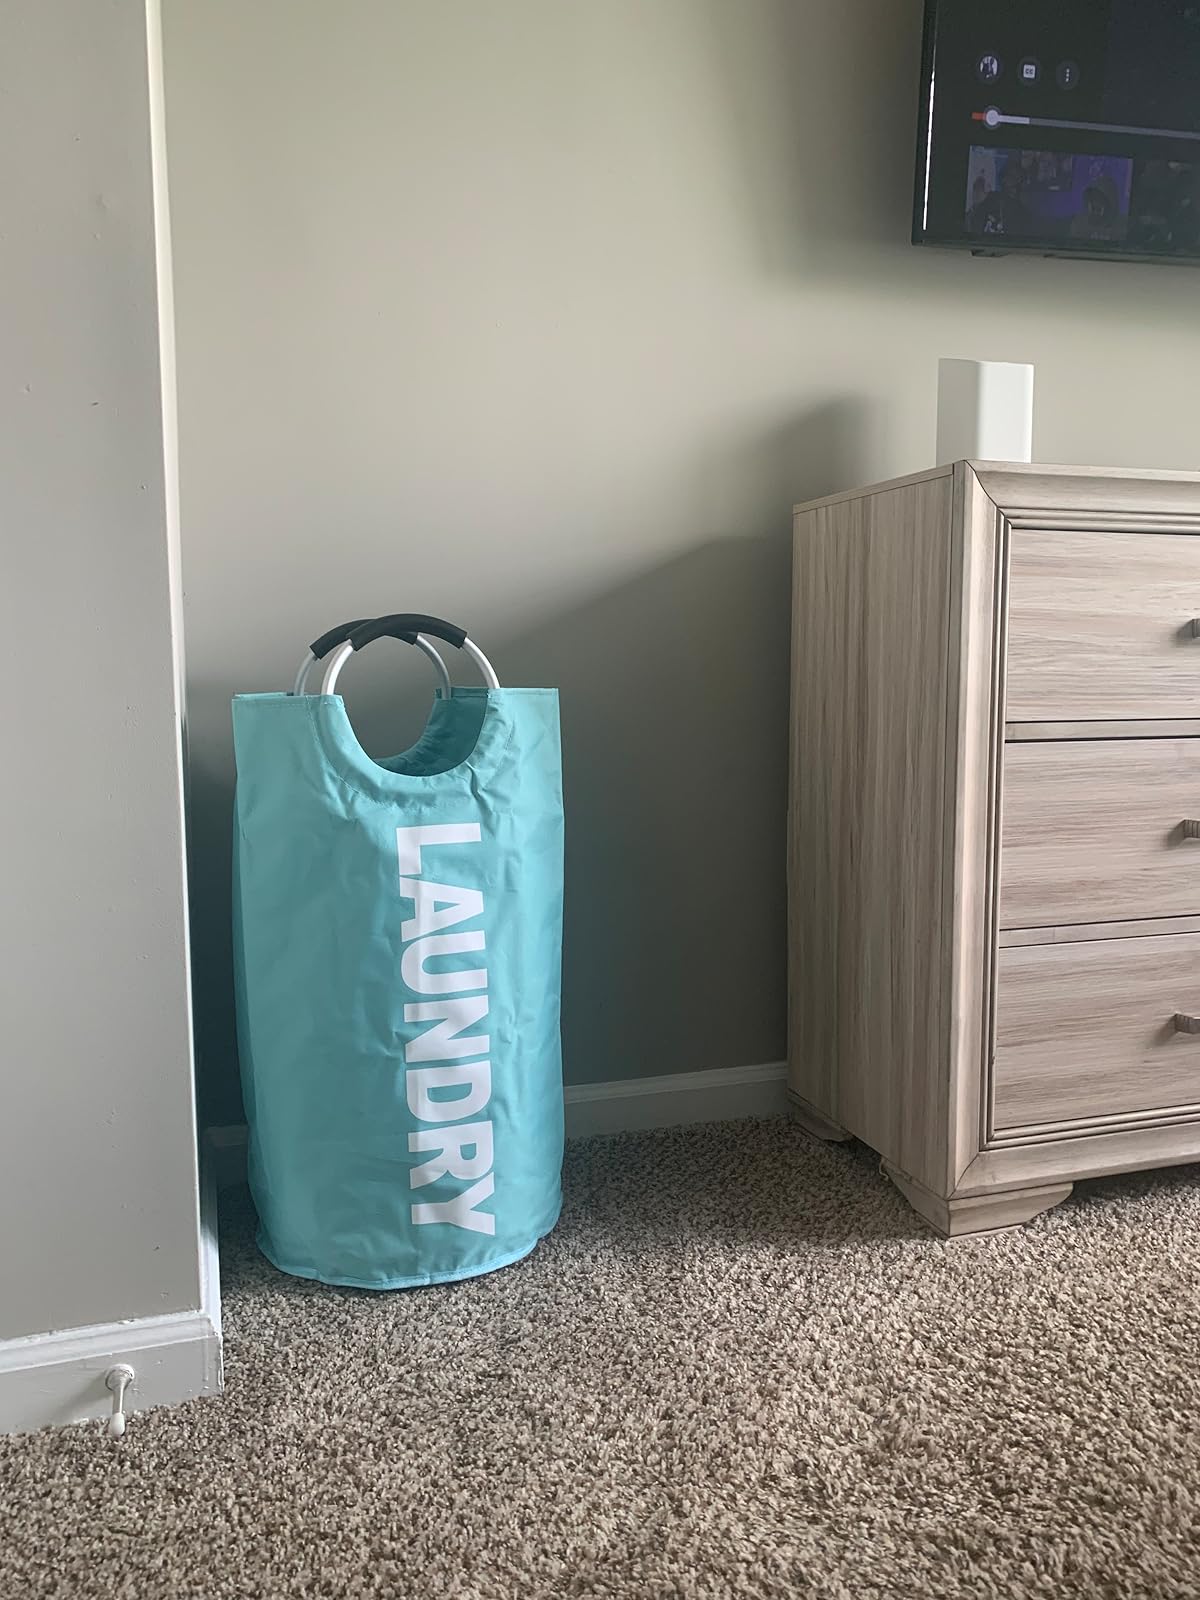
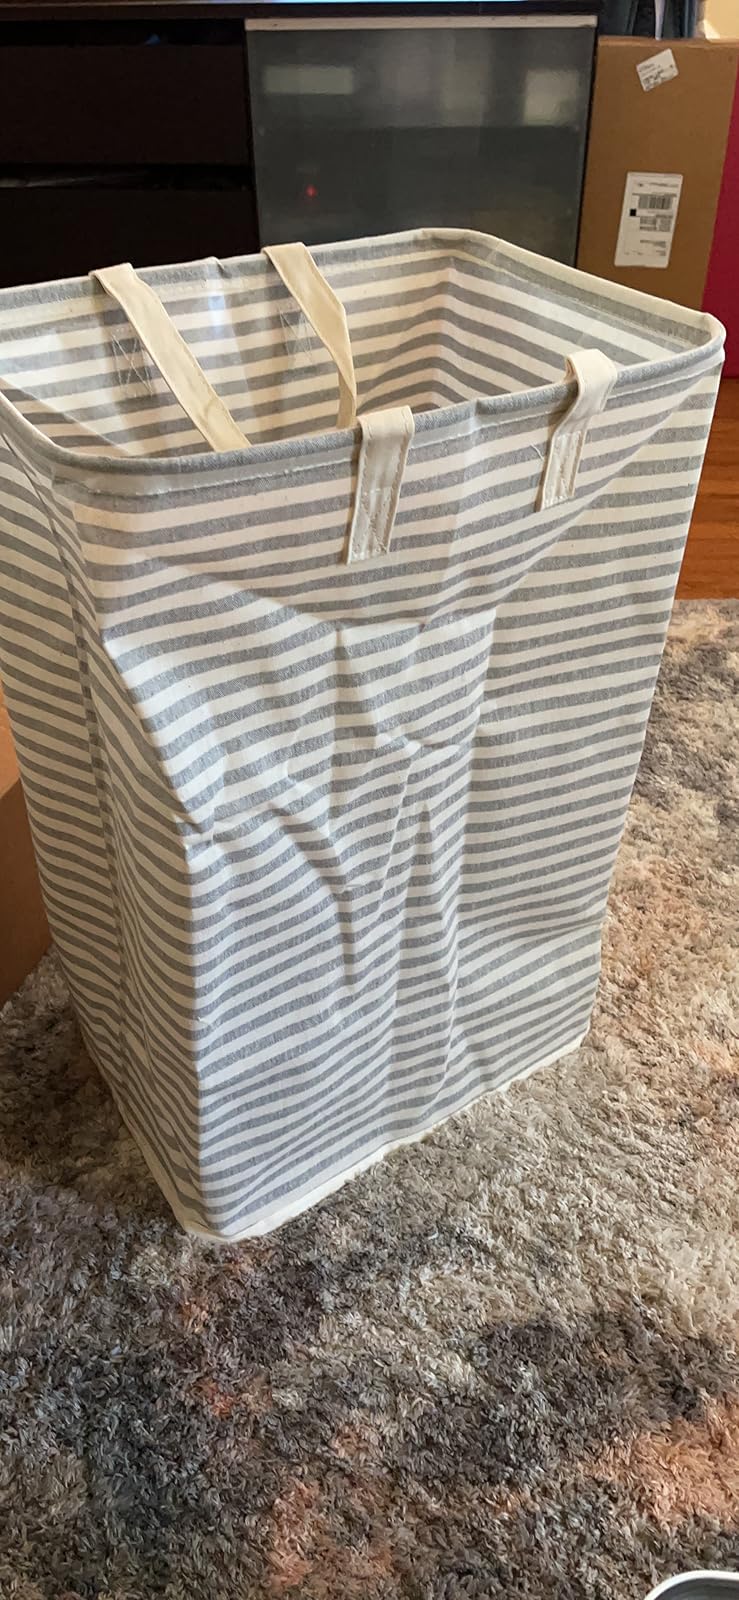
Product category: items_hamper
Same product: no